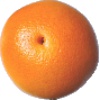
Label: pink_grapefruit